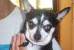
Label: dog